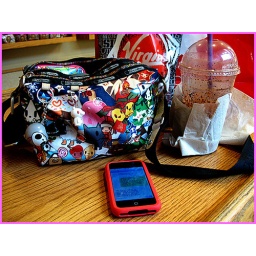
Having a black forest from Coffee Bean to get my energy back while indulging in my little SMS addiction.